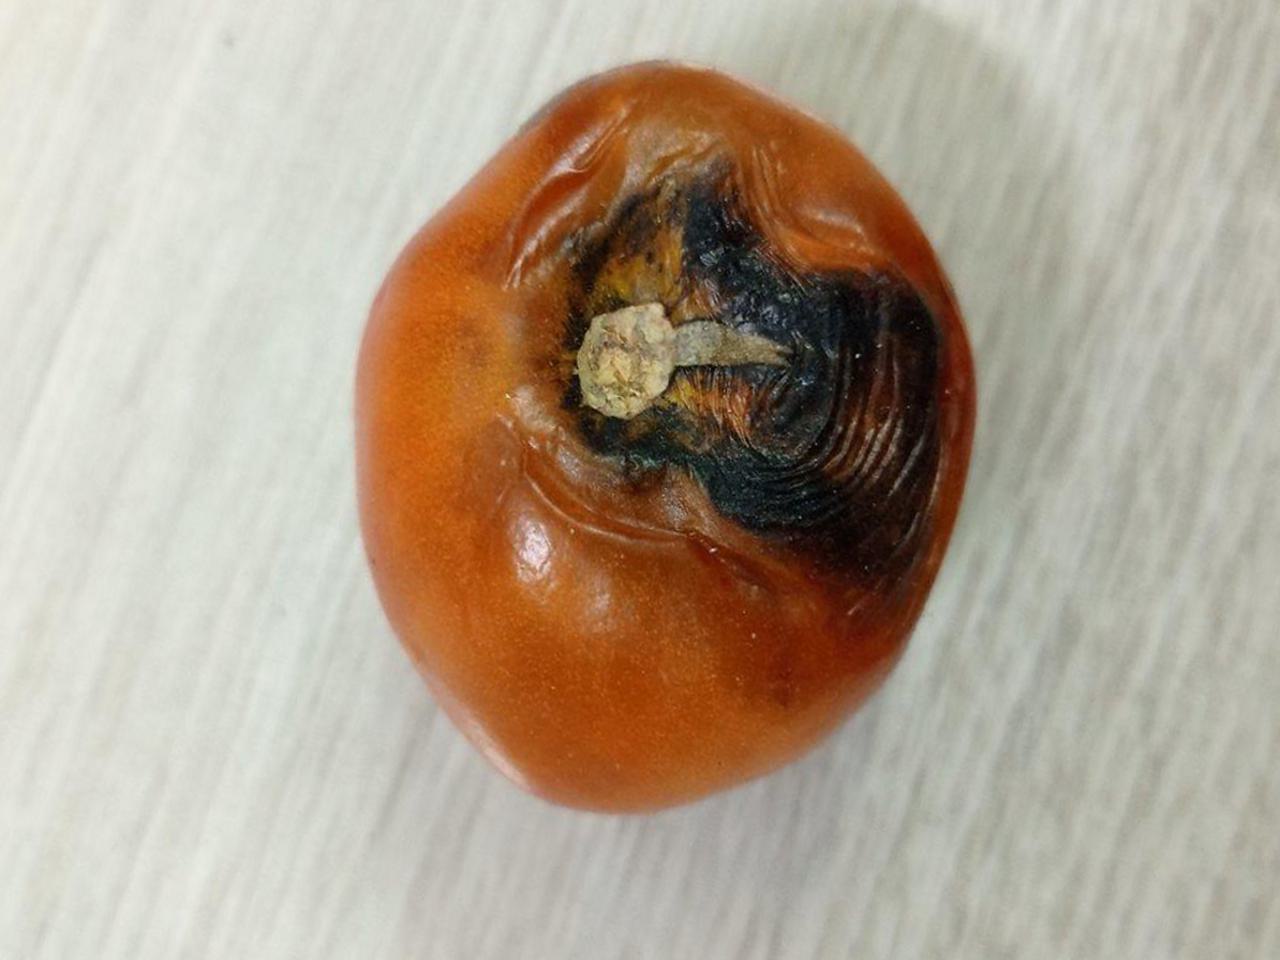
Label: Rotten